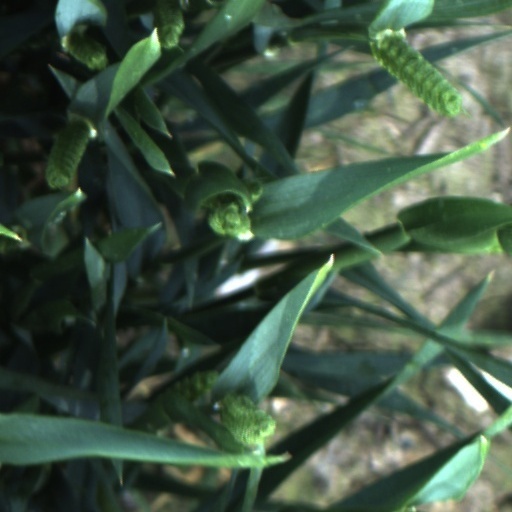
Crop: wheat